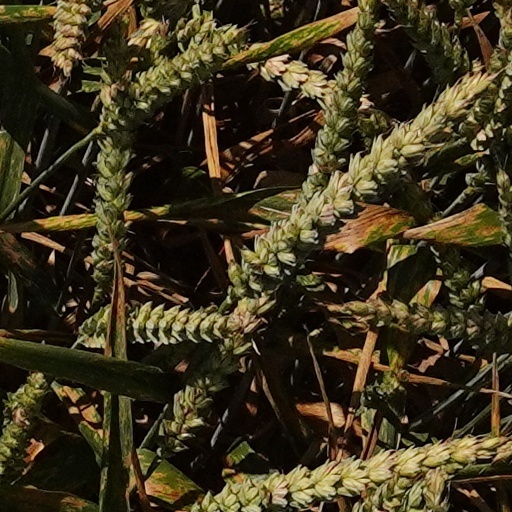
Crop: wheat